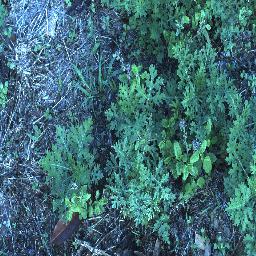
Label: parthenium